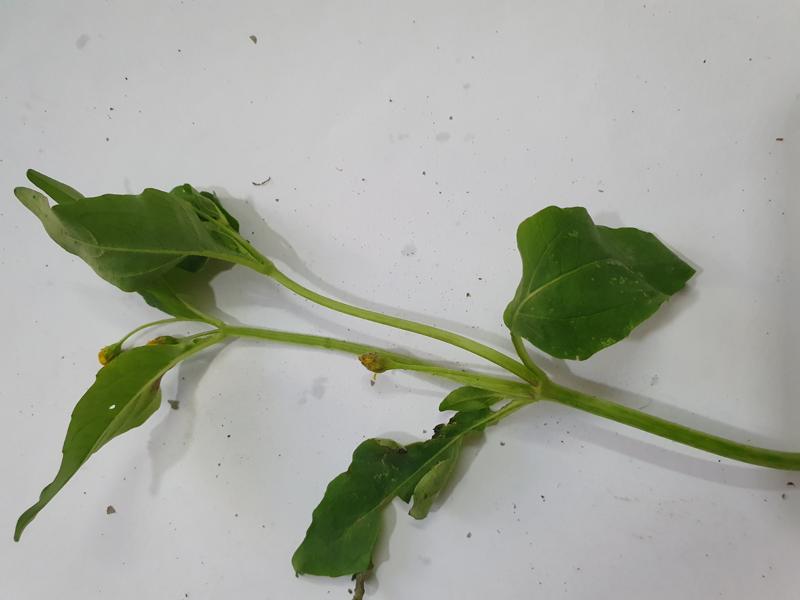
Weed species: Synedrella nodiflora